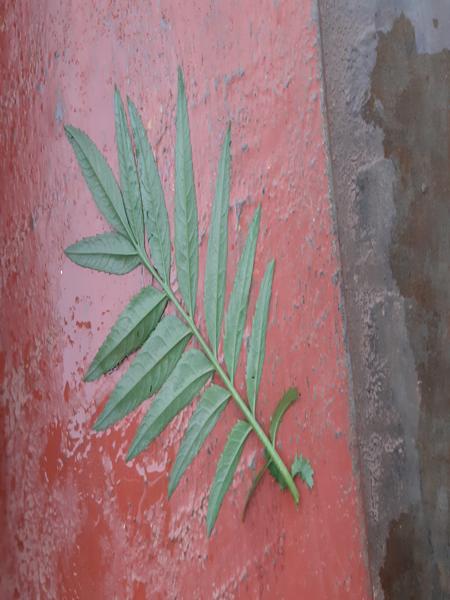
Plant: Marigold